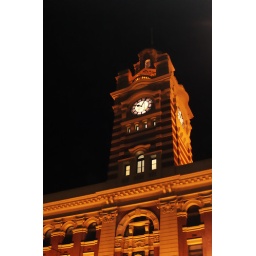
Flinder's Street Station clock tower in the central business district of Melbourne :D